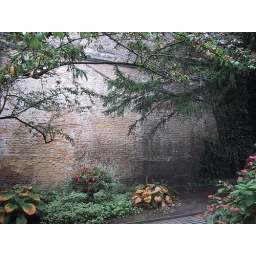
plants and a wall in Bruges